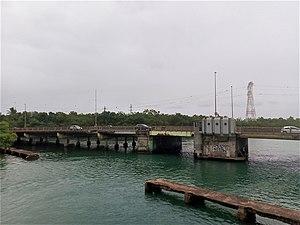
Pont reliant l'île de Basse-Terre et l'île de la Grande-Terre
La Guadeloupe, en créole guadeloupéen : Gwadloup, et en langues amérindiennes : Karukera, est une île française de l'archipel des Antilles, en réalité un archipel composé de deux parties principales : la Grande-Terre à l'est et la Basse-Terre à l'ouest, séparées par un bras de mer « la Rivière-Salée ». La Guadeloupe est aussi par extension administrative un département français, une région mono-départementale de l'Outre-mer français et une région ultrapériphérique européenne, située dans les Caraïbes ; son code départemental officiel est le « 971 ». Elle est membre de l’OECS.
Le pont de la Gabarre est un pont routier situé en Guadeloupe. Il permet de relier les communes des Abymes sur Grande-Terre à Baie-Mahault sur Basse-Terre en franchissant la Rivière Salée, le détroit qui sépare ces deux îles.